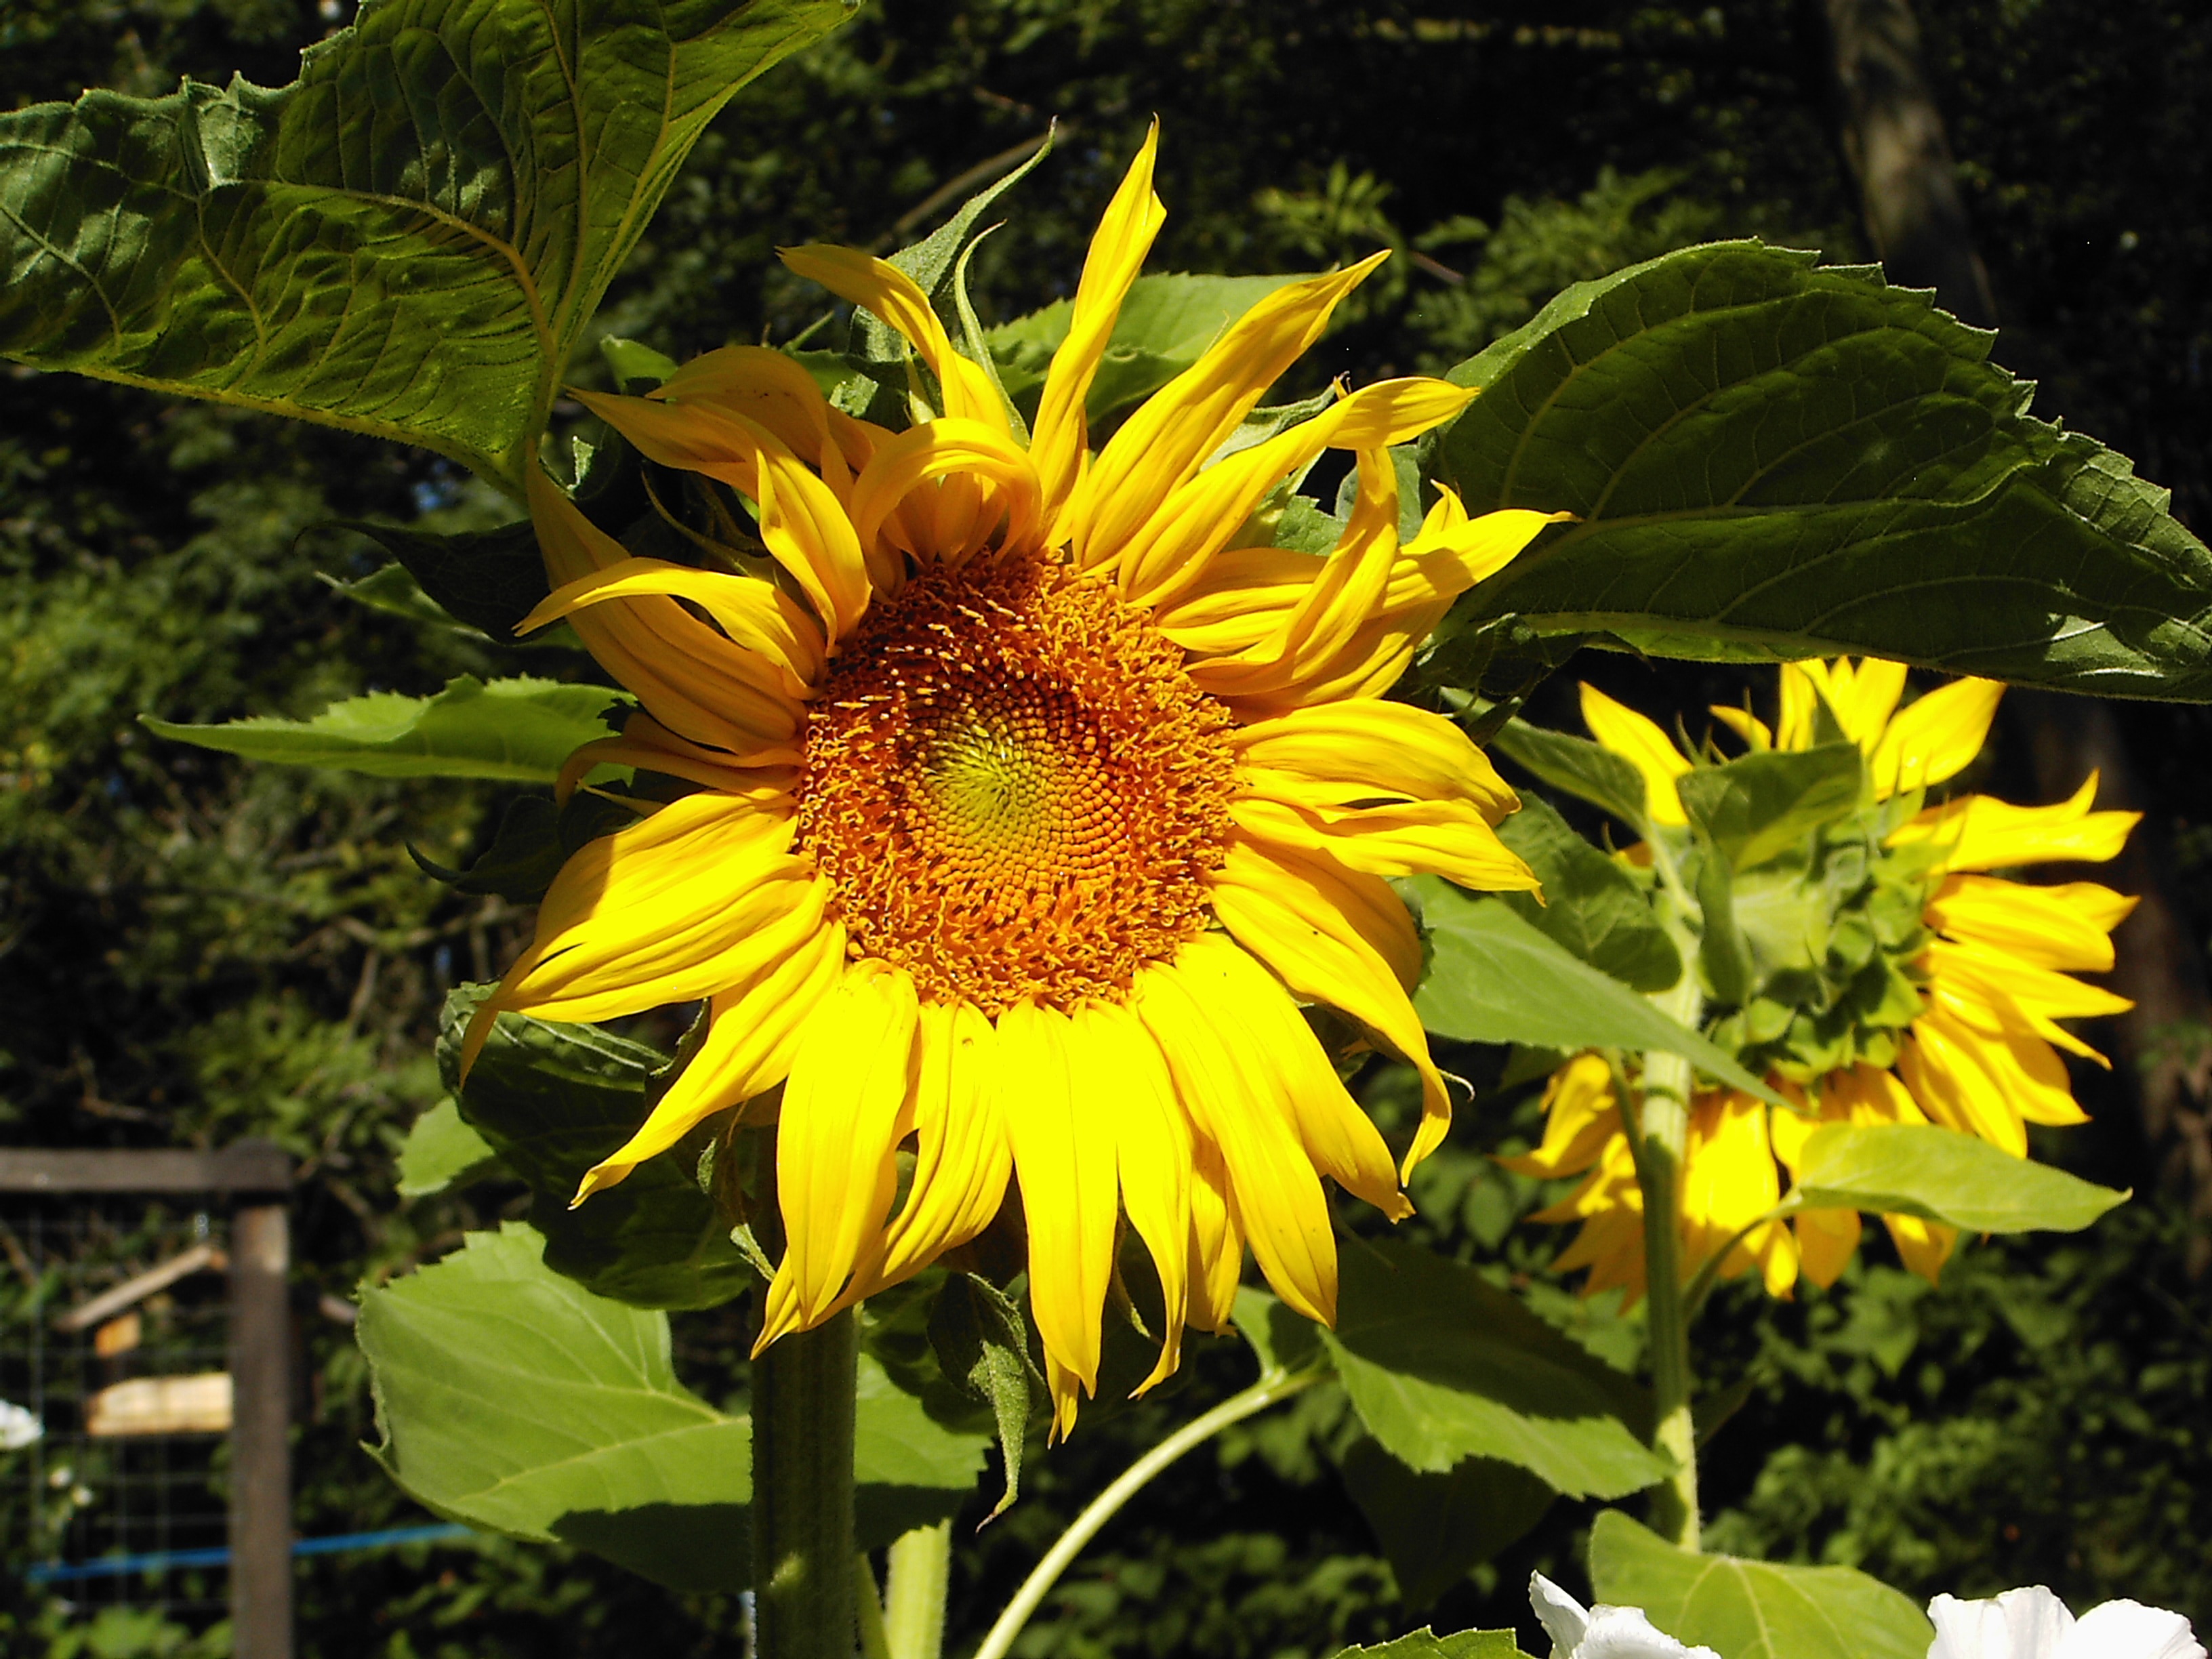
plant, field, flower, summer, botany, yellow, garden, flora, sunflower, sun flower, flowering plant, daisy family, sunflower seed, land plant